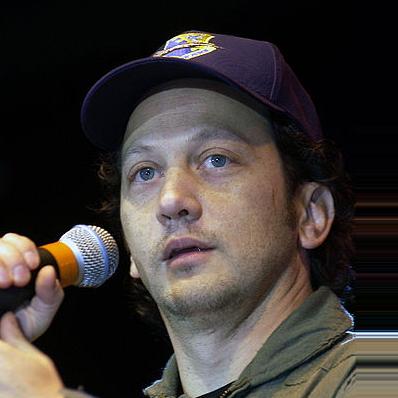
Age: 37